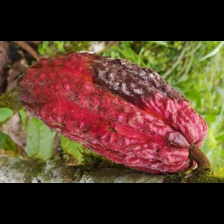
Label: phytophthora